Describe the emotion expressed in this image:  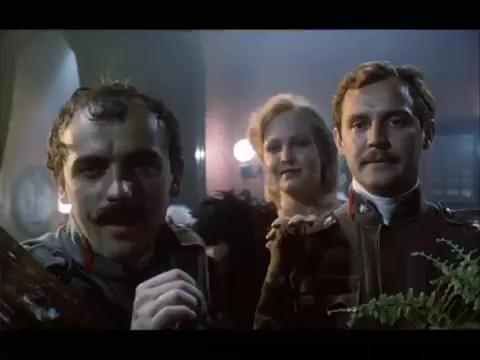
This person displays Fear, valence and arousal with high intensity.